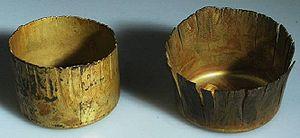
La crique saisonnière est une altération des pièces métalliques, caractérisée par une fissuration intercristalline, résultant de l'action combinée de contraintes mécaniques et de corrosion. Plus fréquemment rencontrée dans les alliages à base de cuivre, elle doit son nom au fait que les changements de température accélèrant le processus, la rupture de la pièce peut survenir lors d'un changement de saison.